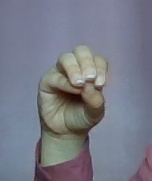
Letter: ha